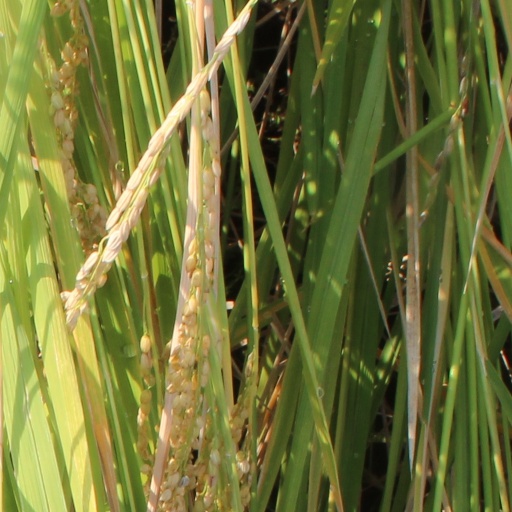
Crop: rice